Johan Herman Thoresen

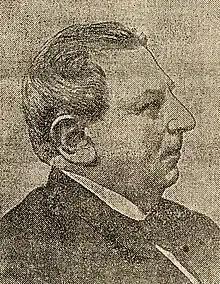

He was born in Herøy to priest Hans Konrad Thoresen and Sara Margrethe Daae. He graduated as cand.jur. in 1854, and was named as a Supreme Court Justice from 1884.